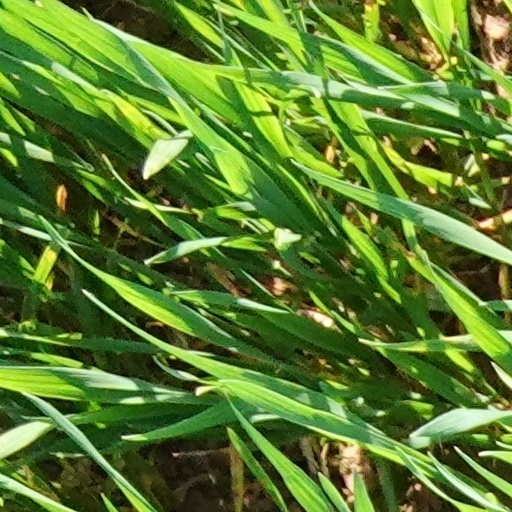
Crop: wheat